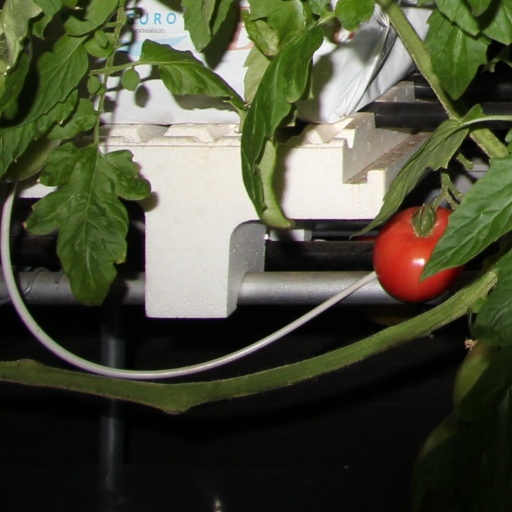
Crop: tomato